Kirk Douglas

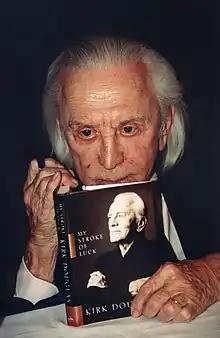
Douglas in 2002 with his book "My Stroke of Luck"

Douglas noted that an underlying theme of some of his films, including "The Juggler" (1953), "Cast a Giant Shadow" (1966), and "Remembrance of Love" (1982), was about "a Jew who doesn't think of himself as one, and eventually finds his Jewishness." "The Juggler" was the first Hollywood feature to be filmed in the newly established state of Israel. Douglas recalled that, while there, he saw "extreme poverty and food being rationed." But he found it "wonderful, finally, to be in the majority." The film's producer, Stanley Kramer, tried to portray "Israel as the Jews' heroic response to Hitler's destruction."